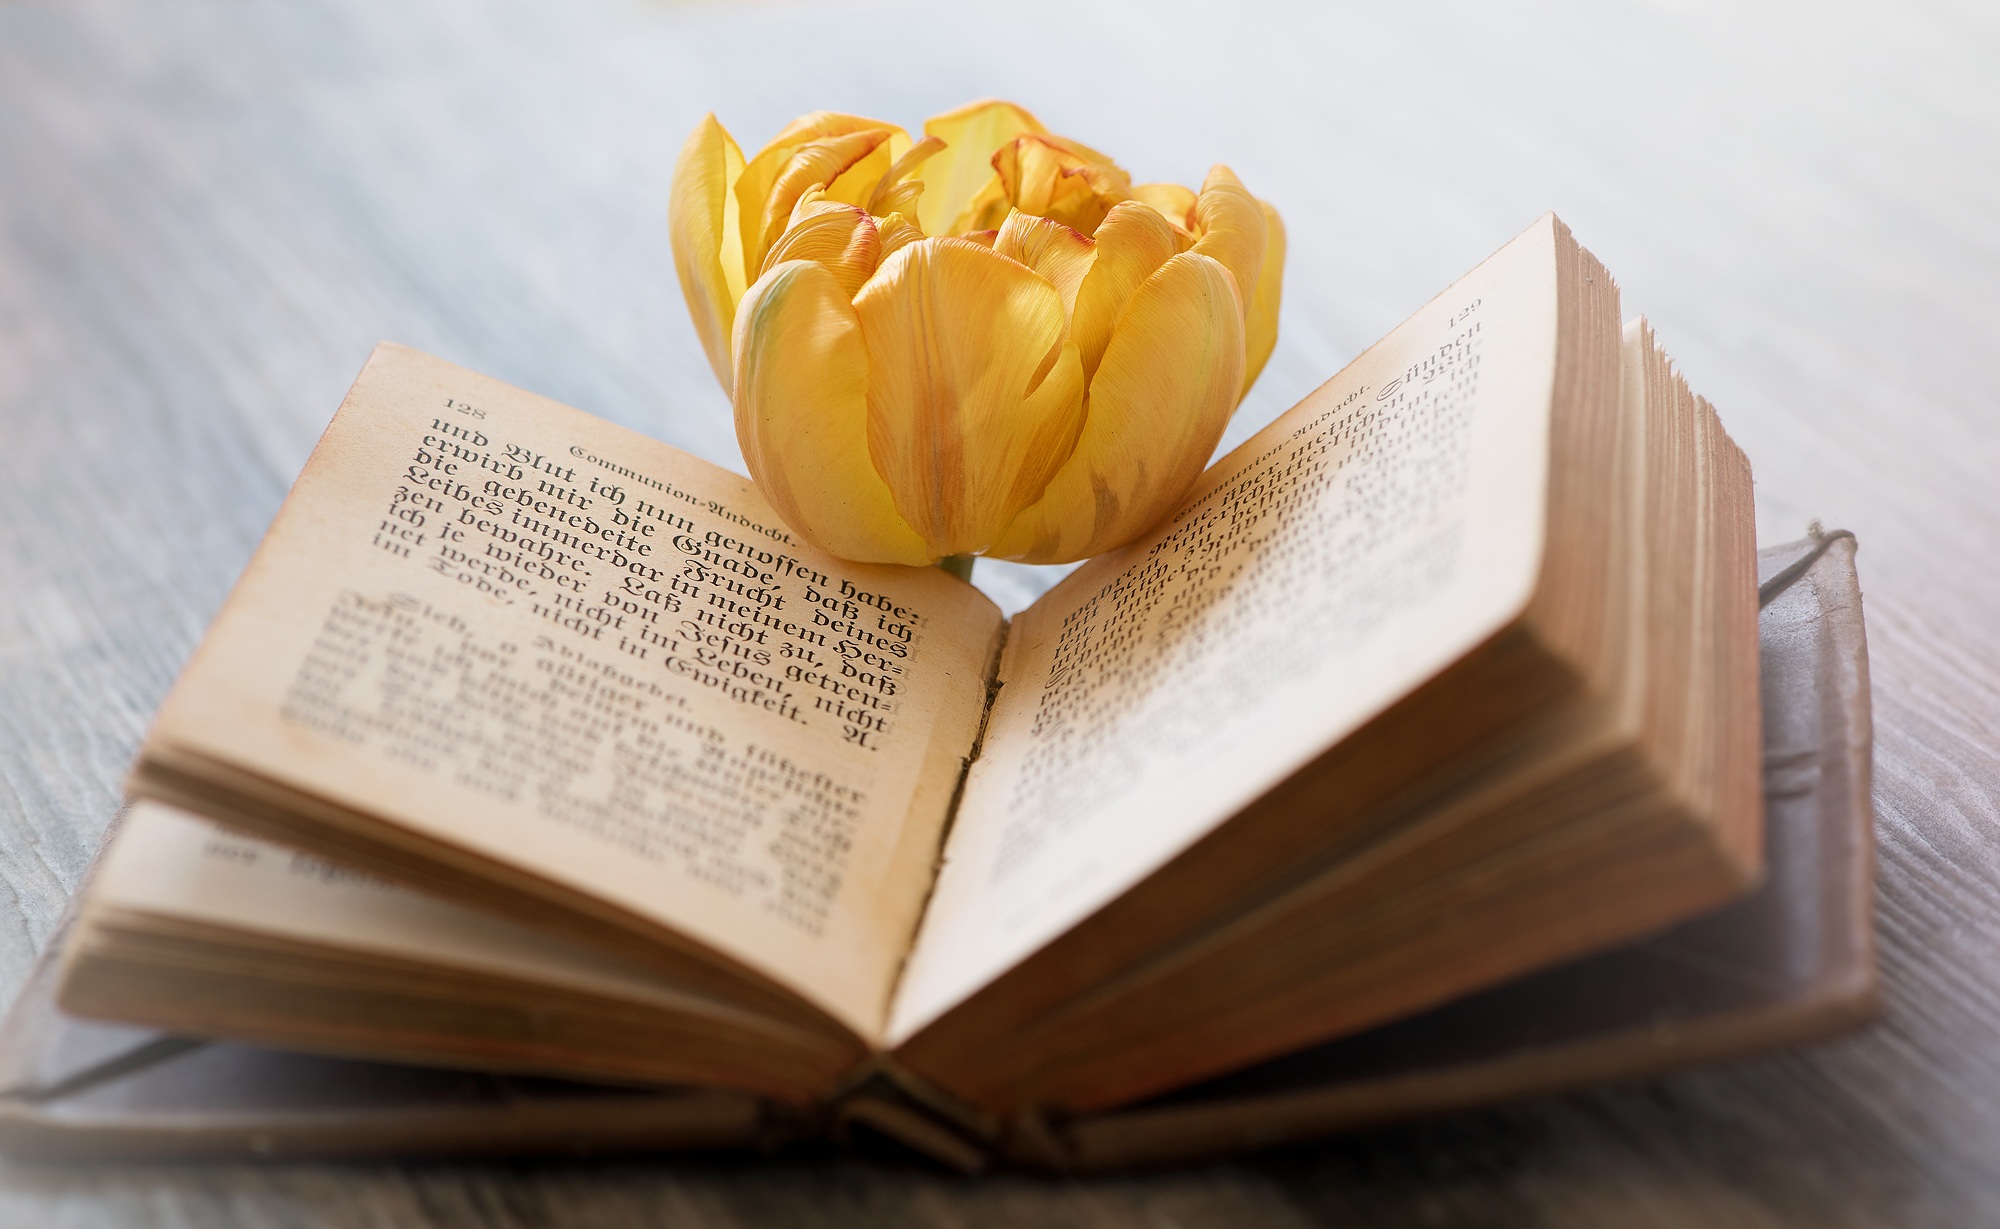
blossom, book, flower, bloom, old, tulip, orange, yellow, close, old book, font, cool image, cool photo, pitched, book pages